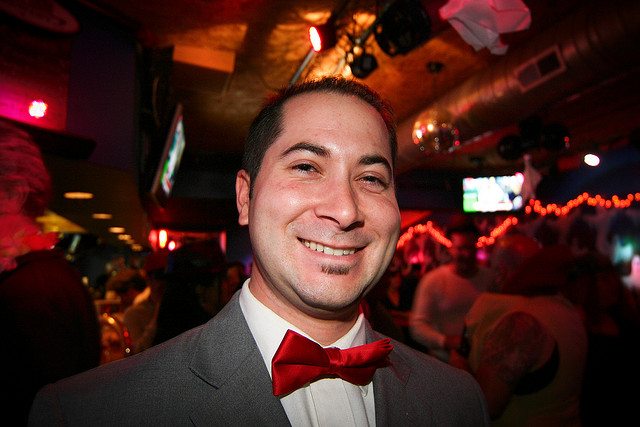
user: Given an image and a question. Answer the question in a short answer. Question: How do you attach this kind of tie? Short Answer:
assistant: clip